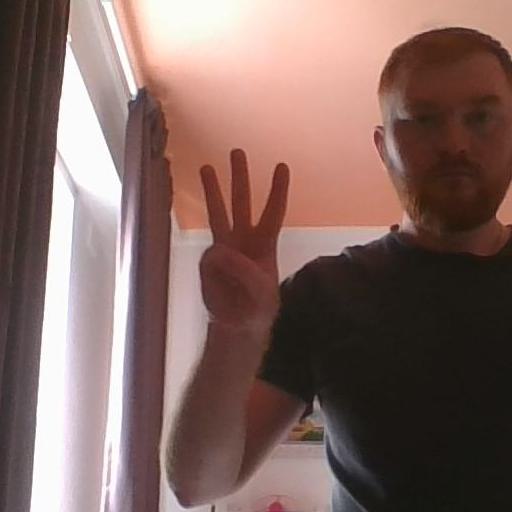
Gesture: three